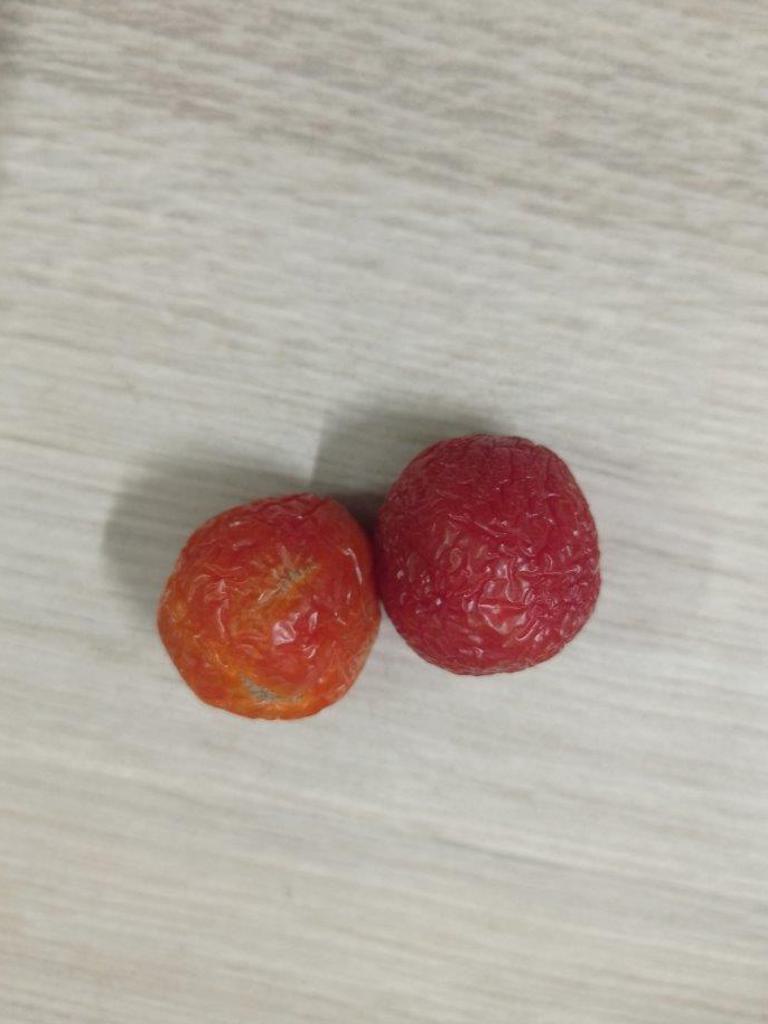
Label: Rotten